Jason Huntley

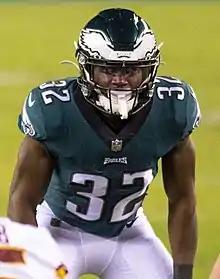
Huntley with the Philadelphia Eagles in 2021

Jason Kiree Huntley (born April 20, 1998) is an American professional football running back. He played college football for the New Mexico State Aggies, and was selected by the Detroit Lions in the fifth round of the 2020 NFL draft.